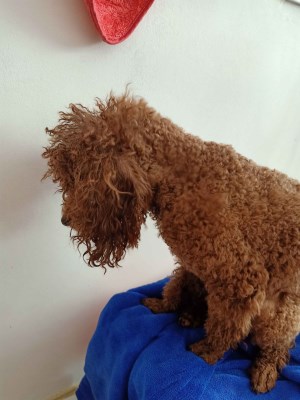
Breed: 7449-n000128-teddy